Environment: real
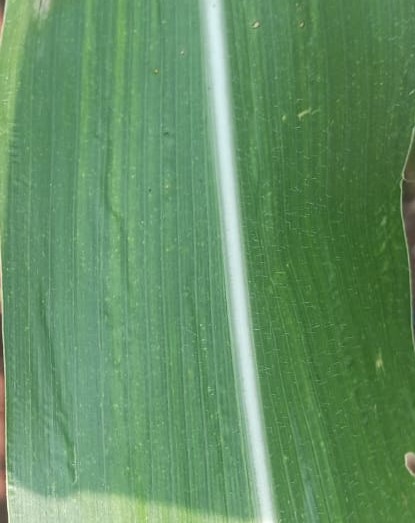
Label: healthy